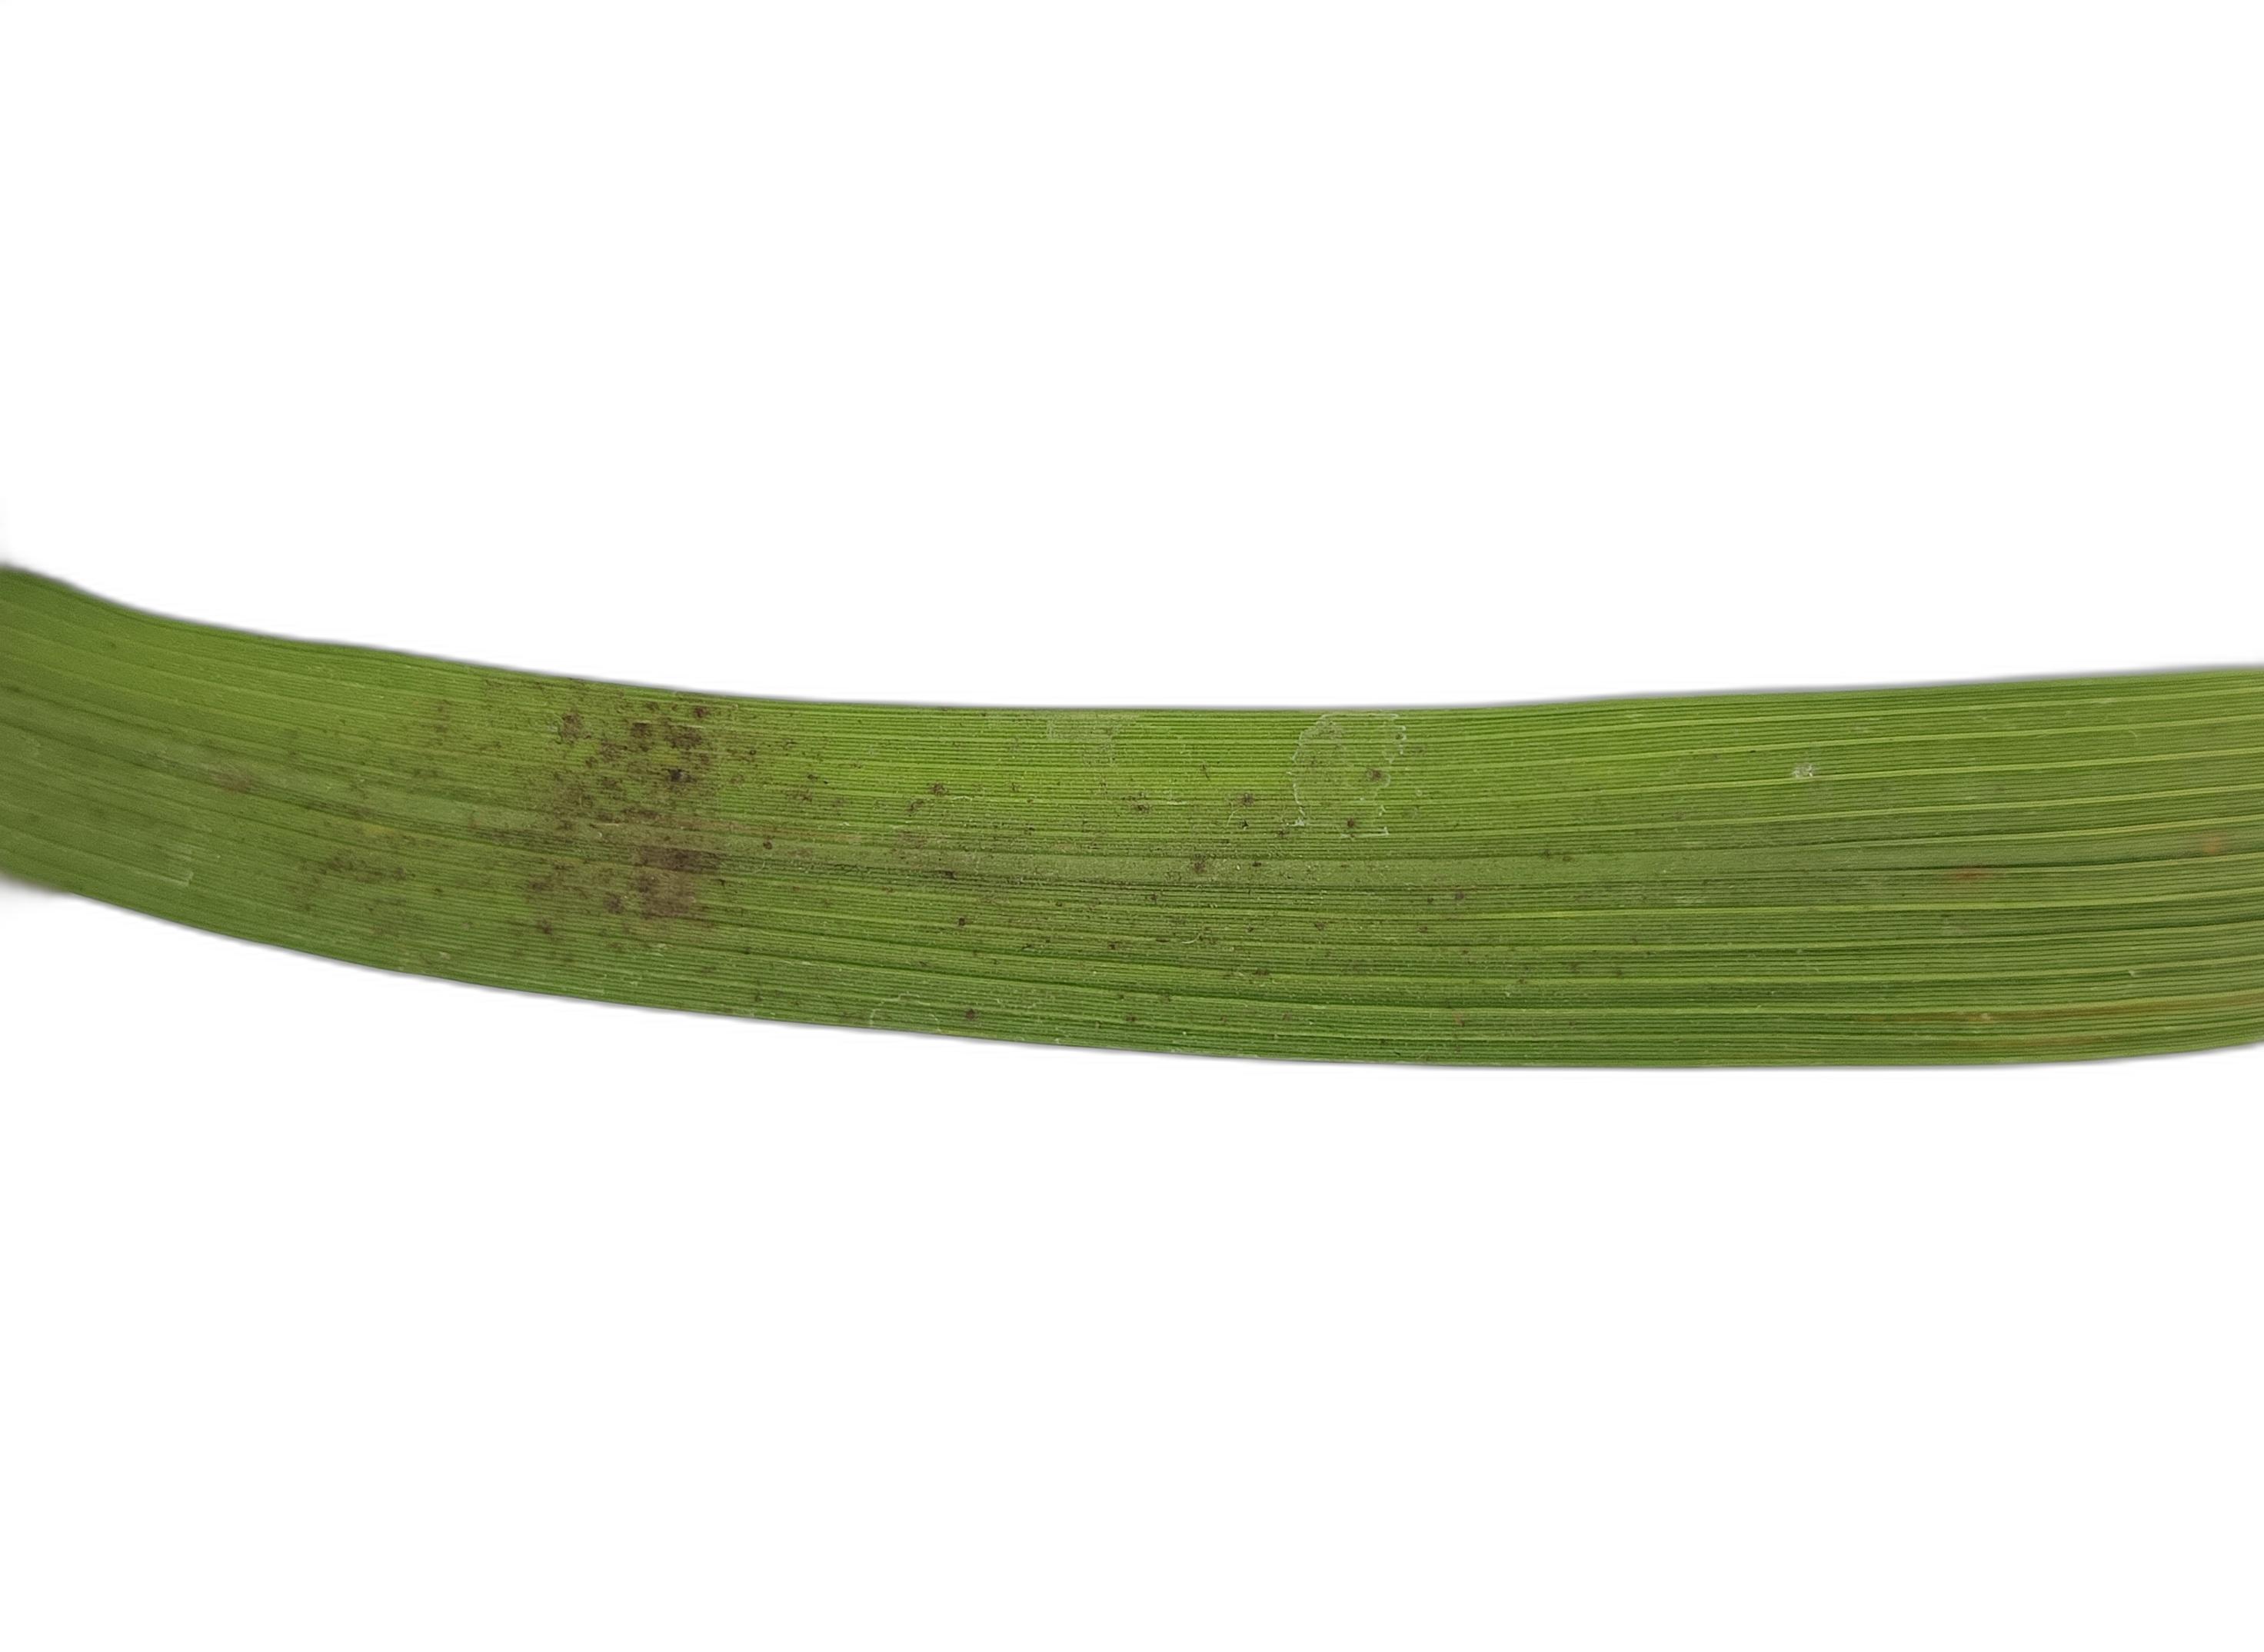
Label: Healthy